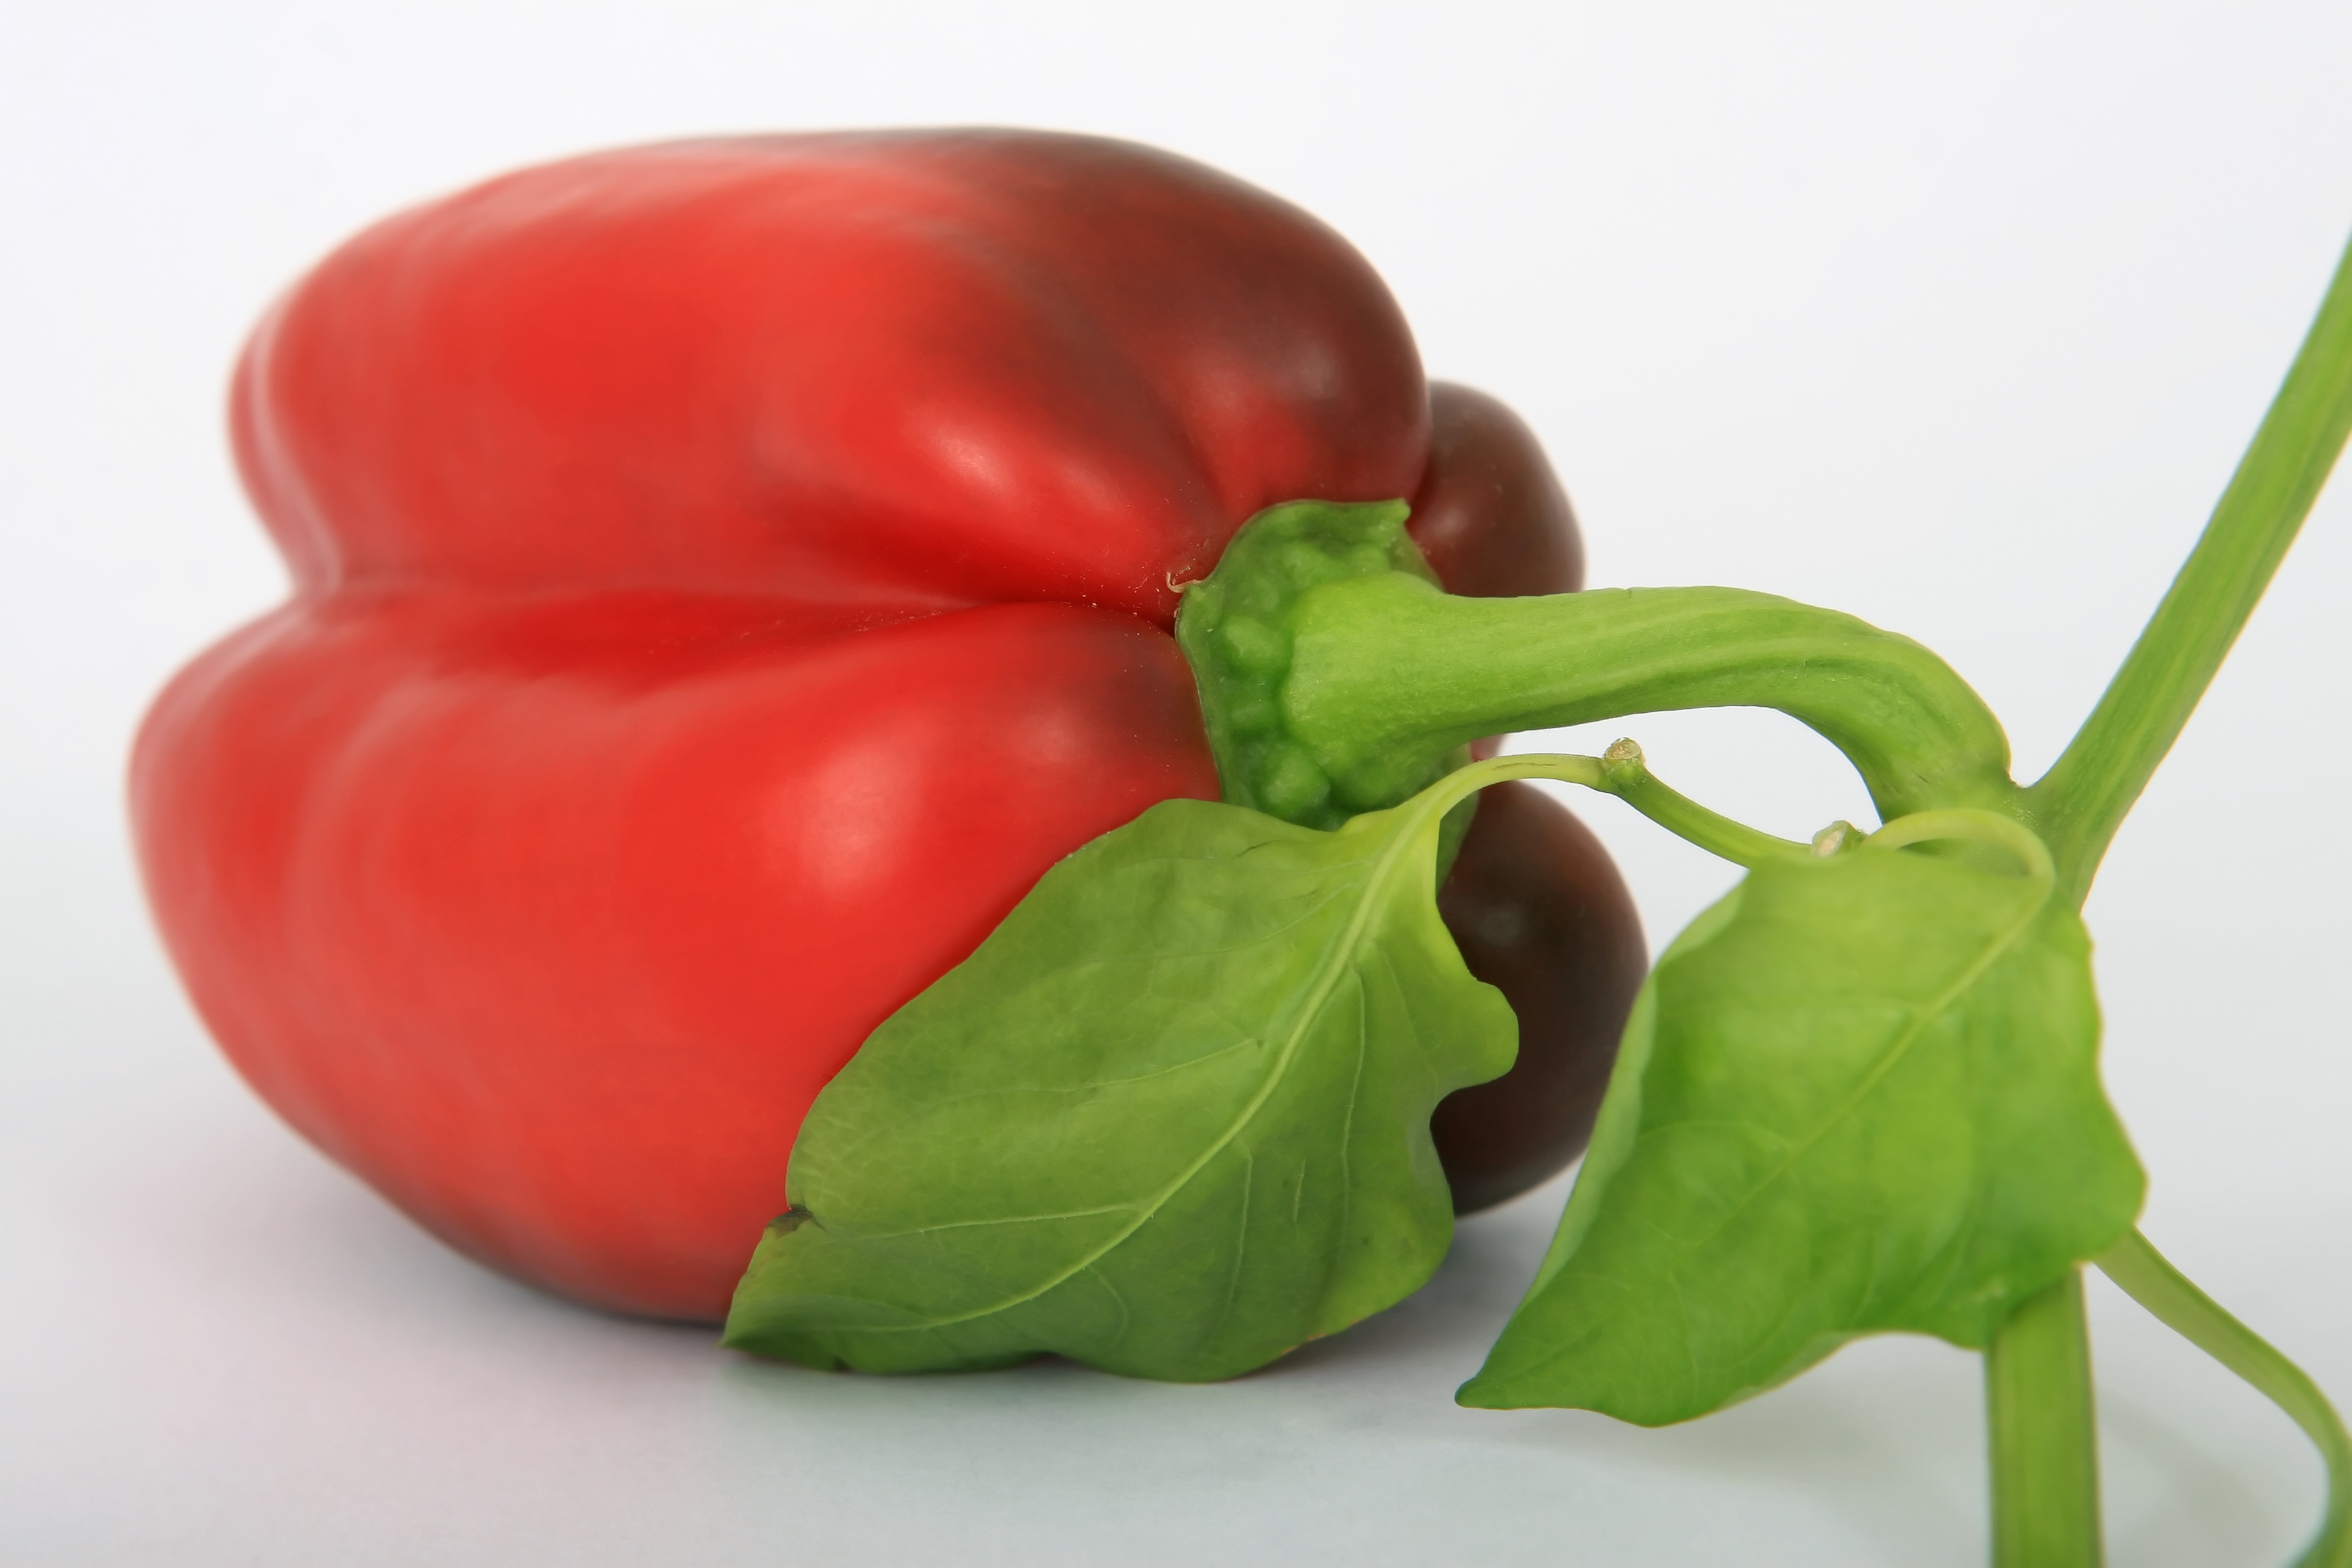
plant, white, fruit, stem, leaf, flower, isolated, food, green, pepper, spice, red, culinary, produce, vegetable, macro, grow, natural, weight, colorful, garden, closeup, healthy, delicious, health, stalk, close up, calories, leaves, garnish, nutrition, vegetables, peppers, spicy, bell pepper, good, slim, loss, diet, protein, dieting, flowering plant, slimming, appetite, chili pepper, nourishing, land plant, bell peppers and chili peppers, pimiento, wholesome